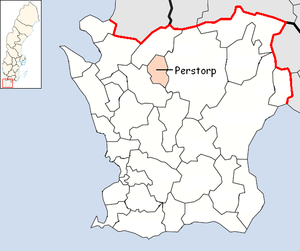
Perstorps kommun
Perstorp Kommune i Skåne län
Perstorp kommun er en kommune med 6 898 indbyggere i Skåne län i Sverige.